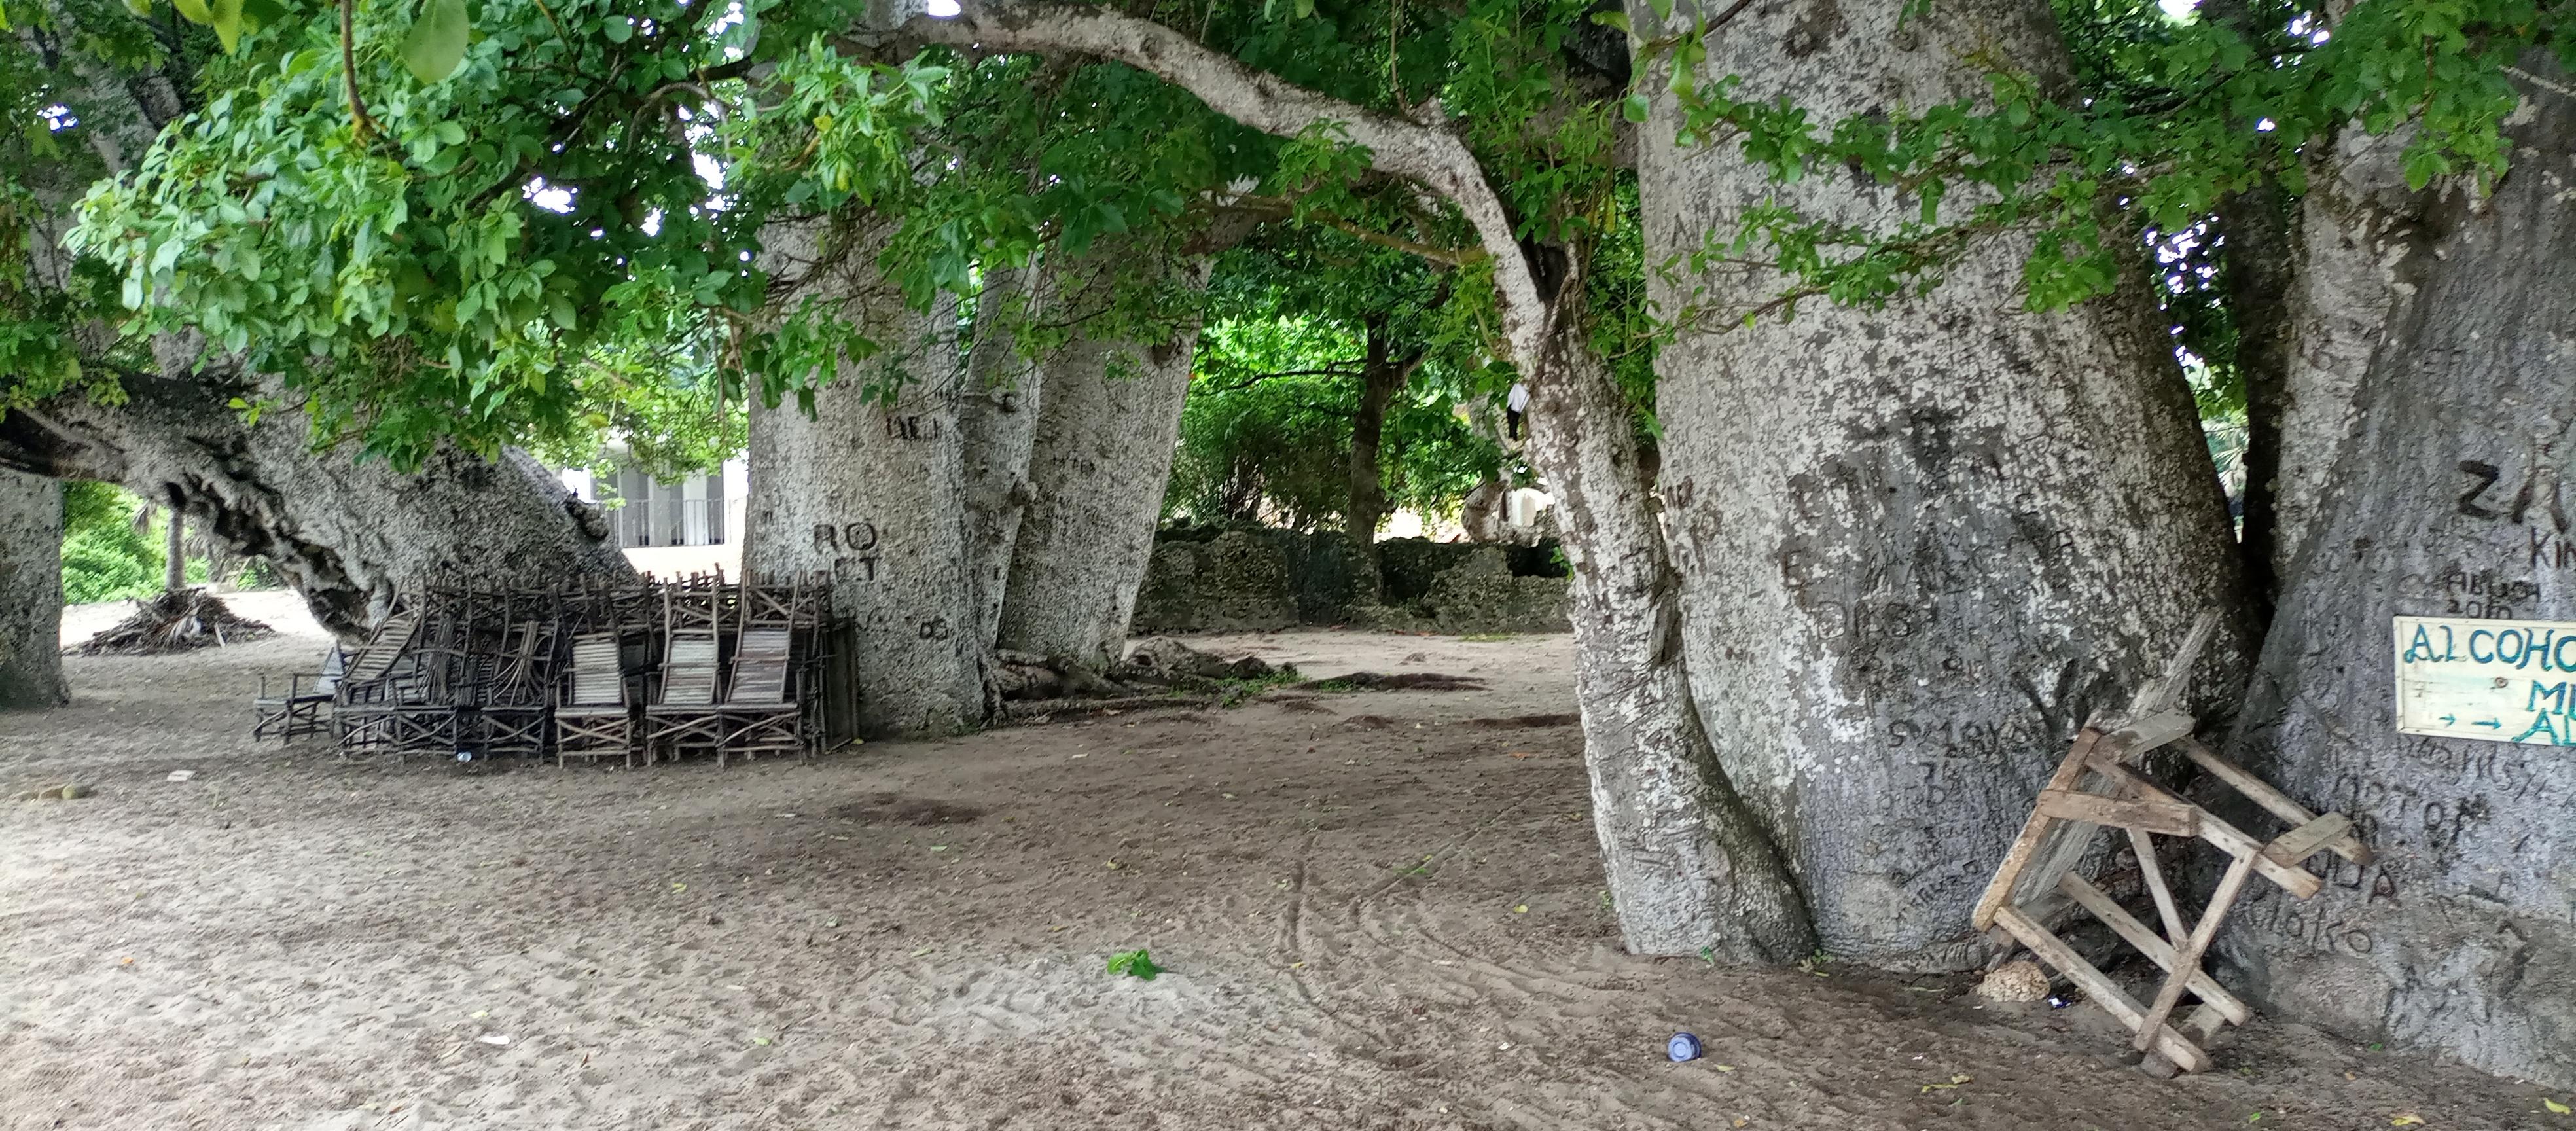
Miti mikubwa ya makuyu yenye makome yenye maandishi kivuli chebamba kikifunika viti vya mbao vilivyopangwa pamoja. Ardhi ya mchanga ya kahawia na mandhari ya kijani nyuma ikitulia kwa utulivu.